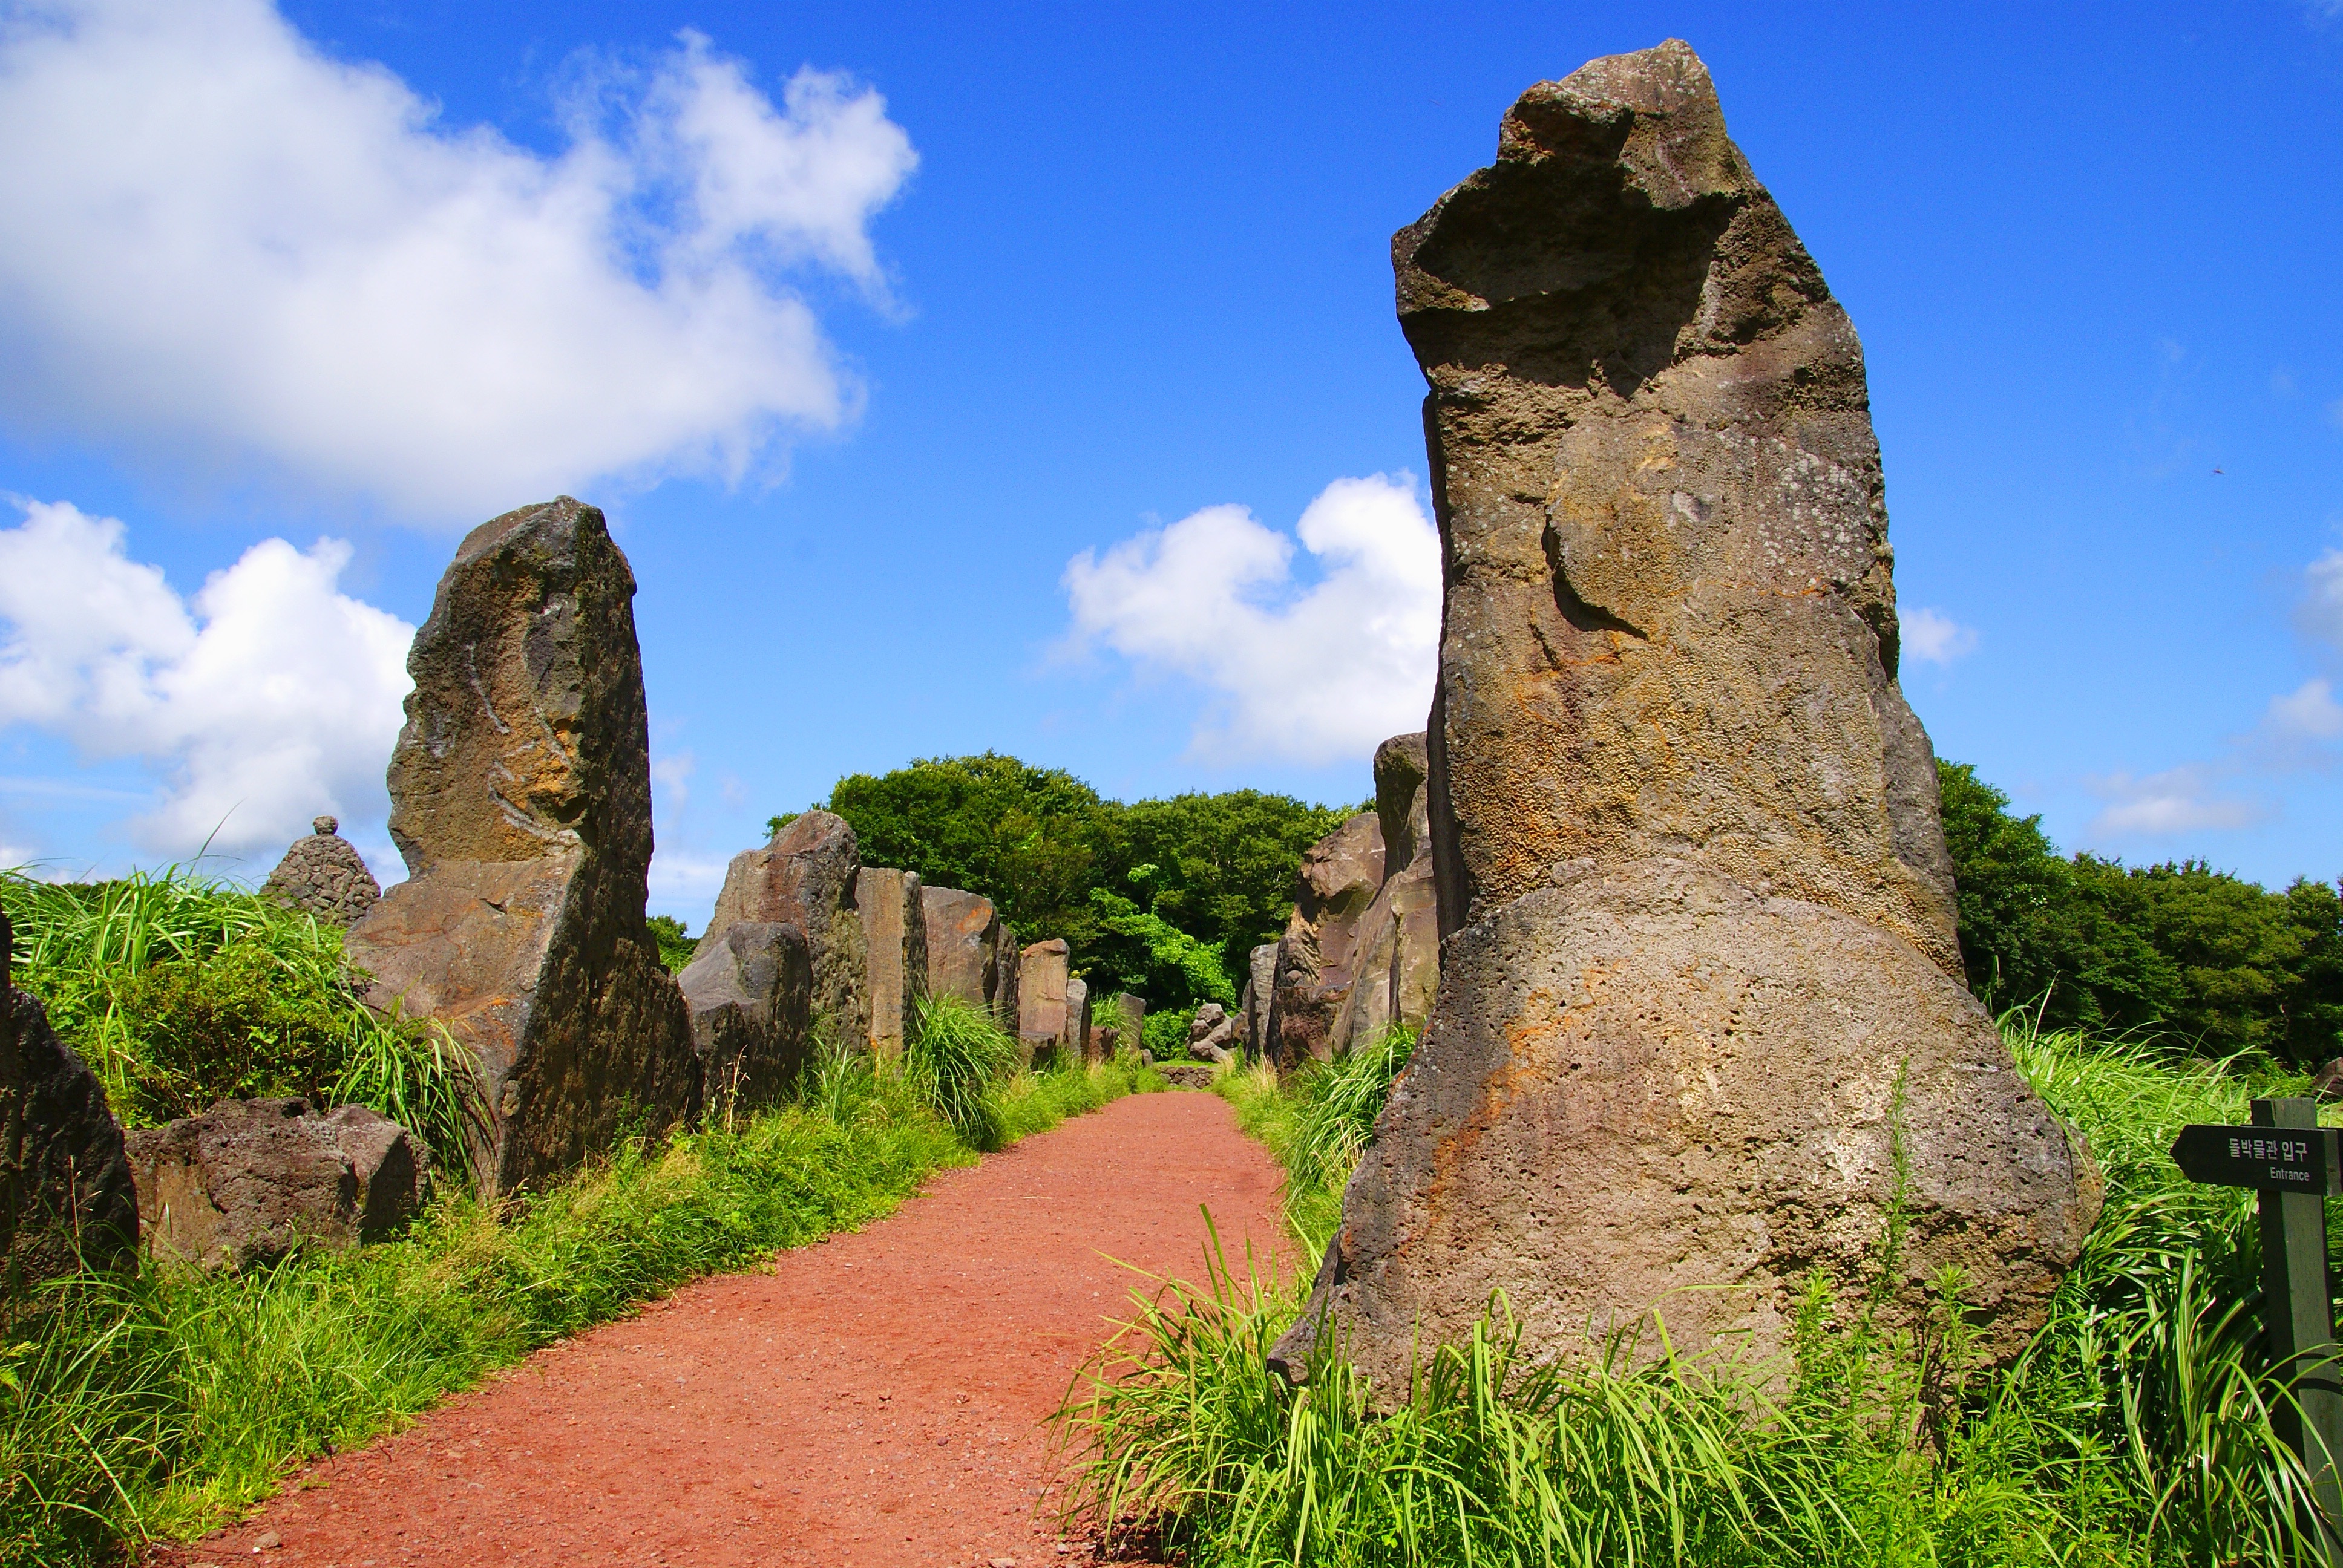
landscape, tree, rock, hill, building, chateau, cliff, castle, landmark, fortification, terrain, ruins, k, rural area, archaeological site, ancient history, klitschko, whether or not